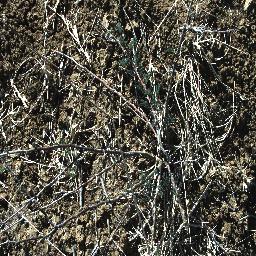
Label: prickly_acacia